Thyroid cancer

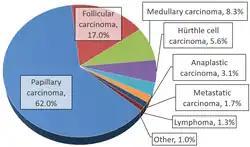
Pie chart of thyroid cancer types by incidence.

Thyroid cancers can be classified according to their histopathological characteristics. These variants can be distinguished (distribution over various subtypes may show regional variation):